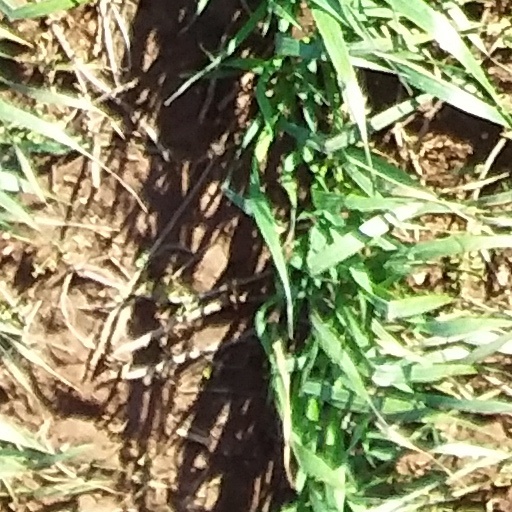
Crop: wheat